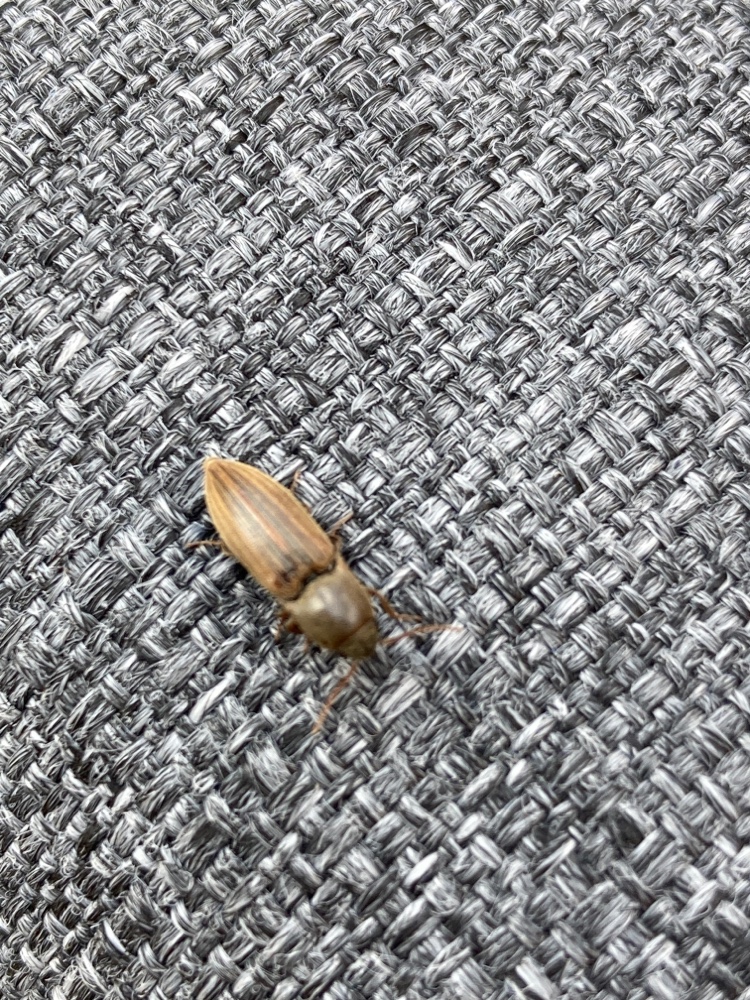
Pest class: clickbeetles_wireworms